Stuart Town railway station

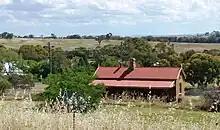
Stuart Town railway station, 2008

The station building is a type 4, brick third class building that was completed in 1880. A station master's residence is located adjacent to the station gatehouse, and is a type 5, brick building with a pyramid roof and central chimney, also completed in 1880. An out shed and lamp room/WC complete the complex.